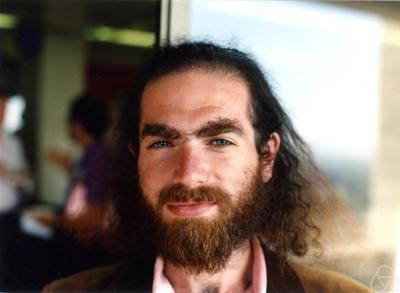
กรีโกรี เปเรลมัน

| name = กริกอรี เพเรลมาน
| image = Perelman, Grigori (1966).jpg
| caption = ภาพเดี่ยวภาพเดียวของเพเรลมานที่เผยแพร่ต่อสาธารณะ
| birth_place = เซนต์ปีเตอส์เบิร์ก|เลนินกราด, รัสเซีย|โซเวียตรัสเซีย, รัสเซีย|สหภาพโซเวียต
| residence = เซนต์ปีเตอส์เบิร์ก, รัสเซีย
| citizenship = รัสเซีย
| field = นักคณิตศาสตร์
| alma_mater = มหาวิทยาลัยปีเตอร์สเบิร์ก|มหาวิทยาลัยรัฐเลนินกราด
| doctoral_advisor = :en:Alexandr Alexandrov|เอ. อเล็กซานดรอฟ :en:Yuri Burako|ยูริ บูราโก
| known_for = :en:Riemannian geometry|เรขาคณิตเรแมนเนียน และ :en:geometric topology|ทอพอโลยีเรขาคณิต
| awards = ฟีลด์สมีดัล (2006), ปฏิเสธมิลเลนเนียม ไพรซ์ (2010), ปฏิเสธ
กริกอรี ยาคอฟเลวิช เพเรลมาน ( , ) หรือที่รู้จักในชื่อ "กริชา เพเรลมาน" เป็นนักคณิตศาสตร์ชาวรัสเซียผู้อุทิศตนให้กับ:en:Riemannian geometry|เรขาคณิตแบบรีมันน์ (Riemannian geometry) และ :en:geometric topology|ทอพอโลยีเชิงเรขาคณิต มีชื่อเสียงจากการพิสูจน์ปัญหา ข้อความคาดการณ์ของปวงกาเร ได้เป็นคนแรก เขาได้รับรางวัลฟีลด์สมีดัลในปี 2006 แต่เขาได้ปฏิเสธที่จะรับรางวัลนี้ และในวันที่ 1 กรกฎาคม ปี 2010 เพเรลมานตัดสินใจที่จะไม่รับรางวัลมิลเลนเนียม ไพรซ์
ปัจจุบัน เพเรลมานอาศัยอยู่กับมารดาซึ่งชรามากในเซนต์ปีเตอส์เบิร์ก เขาเป็นหนึ่งในนักคณิตศาสตร์ที่ไม่ชอบออกสื่อและหาตัวได้ยาก จึงมีข้อมูลเกี่ยวกับตัวเขาน้อยมาก
== ประวัติและการศึกษา ==
กริกอรี เพเรลมาน เกิดเมื่อวันที่ 13 มิถุนายน ค.ศ. 1966 ที่เมืองเลนินกราด สหภาพโซเวียต (ปัจจุบันคือเมืองเซนต์ปีเตอส์เบิร์ก สหพันธรัฐรัสเซีย) เขาเข้ารับการศึกษาที่โรงเรียนมัธยมเลนินกราด 239 (ปัจจุบันคือตึกบรรยายเซนต์ปีเตอส์เบิร์ก 239) สถาบันคณิตศาสตร์และฟิสิกส์แนวหน้า ปี ค.ศ. 1982 เขาเป็นตัวแทนเข้าร่วมการแข่งขันคณิตศาสตร์โอลิมปิก ซึ่งเขาได้คะแนนเต็มและได้เหรียญทองกลับมายังบ้านเกิด ผลคะแนนของเพเรลมานในการแข่งขันคณิตศาสตร์โอลิมปิก ปลายทศวรรษที่ 1980 เขาเข้าศึกษาต่อที่มหาวิทยาลัยรัฐเลนินกราด (มหาวิทยาลัยปีเตอร์สเบิร์กในปัจจุบัน) ในสาขาคณิตศาสตร์และกลศาสตร์ ได้ปริญญาปรัชญาดุษฎีบัณฑิตจากวิทยานิพนธ์เรื่อง "พื้นที่อานม้าในช่องว่างของยูคลิด (Saddle surfaces in Euclidean spaces)"
หลังจบการศึกษา เขาเริ่มทำงานในแผนกเลนินกราดที่สถาบันสเตคลอฟ วิทยาลัยวิทยาศาสตร์แห่งสหภาพโซเวียต โดยมี:en:Alexandr Alexandrov|อเล็กซานเดอร์ อเล็กซานดรอฟ และ:en:Yuri Burako|ยูริ บูราโก เป็นที่ปรึกษา ปี ค.ศ. 1992 เขาได้รับเชิญให้ไปทำงานที่สถาบันคอร์เรนท์แห่งมหาวิทยาลัยนิวยอร์ก และมหาวิทยาลัยสโตนี่บรู้คแห่งละภาคเรียน ที่สโตนี่บรู้ค เขาได้ศึกษาเกี่ยวกับความโค้งของริกกี้ (Ricci curvature) ค.ศ. 1993 เขาได้เข้าเป็นสมาชิกสมาคมมิลเลอร์เพื่อการวิจัยของมหาวิทยาลัยแคลิฟอร์เนียเป็นเวลา 2 ปี เมื่อหมดสมาชิกภาพในฤดูร้อนปี ค.ศ. 1995 เขาจึงกลับไปค้นคว้าวิจัยต่อที่สถาบันสเตคลอฟ
เพเรลมานมีน้องสาว 1 คนชื่อเอเลน่า เธอได้รับปริญญาปรัชญาดุษฎีบัณฑิตจากสถาบันวิทยาศาสตร์เวซแมนในอิสราเอล และทำงานทางด้านชีวสถิตศาสตร์ (Biostatics) ที่สถาบันแคโรไลน์สก้า กรุงสต็อกโฮล์ม ประเทศสวีเดน
นอกจากจะมีความสามารถทางด้านคณิตศาสตร์แล้ว เขายังเป็นนักไวโอลินที่ยอดเยี่ยม และเป็นนักเทเบิลเทนนิสที่เก่งกาจ
== ผลงาน ==
ไฟล์:P1S2all.jpg|thumb|300px|แบบจำลองการคาดการณ์ของปวงกาเร
นับตั้งแต่ฤดูใบไม้ร่วงปี 2002 เพเรลแมนเป็นที่รู้จักในฐานะผู้เชี่ยวชาญทฤษฎีบทเปรียบเทียบ (Comparison theorem) ของเรขาคณิตเรแมนเนียน และเป็นคนแรกที่สามารถพิสูจน์ว่า "การคาดการณ์ของปวงกาเร" นั้นเป็นจริง
ข้อความคาดการณ์ของปวงกาเร เป็นหนึ่งในปัญหาทางคณิตศาสตร์ที่มีชื่อเสียงแห่งศตวรรษ ถูกเสนอขึ้นโดย อ็องรี ปวงกาเร (Henri Poincaré) นักคณิตศาสตร์ชาวฝรั่งเศสเมื่อ ค.ศ. 1904 โดยให้นิยามว่า "ในโลกสามมิติ ห่วงใดๆ บนทรงกลมสามารถหดลงจนเหลือเป็นจุดได้" แต่ก็ไม่มีใครพิสูจน์ได้ว่าเป็นจริง เพราะปัญหานี้จะเป็นจริงก็ต่อเมื่ออยู่ในมิติที่สูงขึ้นไป แต่ในโลกสามมิติจะไม่สามารถทำได้
ปี ค.ศ. 1999 สถาบันคณิตศาสตร์เคลย์ (Clay Mathematics Institute) ได้ประกาศว่าจะให้รางวัล "มิลเลนเนียม ไพรซ์" เป็นเงินหนึ่งล้านดอลลาร์กับผู้ที่สามารถพิสูจน์ได้ว่าการคาดการณ์นี้เป็นจริง ถ้าหากปัญหานี้ได้รับการพิสูจน์ ก็จะเป็นความสำเร็จของวงการคณิตศาสตร์เลยทีเดียว
จนกระทั่งเดือนพฤศจิกายน ค.ศ. 2002 เพเรลมานก็สามารถพิสูจน์ได้ โดยใช้โปรแกรมของ:en:Richard Hamiltion|ริชาร์ด แฮมิลตัน ที่อาศัยหลักการไหลของริกกี้ (Ricci flow) ในการพิสูจน์ โดยการสร้าง "ท่อ" (manifold) ที่ไม่มีขอบขึ้นมาอันหนึ่ง แล้วทำให้ท่อกลายเป็นแผ่นกลมแบนหลายแผ่นโดยมีเกลียวเชื่อมต่อกัน จากนั้นก็ตัดเกลียวออกจนได้ทรงกลมสามมิติหลายอัน สุดท้าย เขาก็สร้างท่อขึ้นมาอีกครั้งโดยเชื่อมต่อทรงกลมเหล่านั้นด้วยทรงกระบอกสามมิติ พบว่าห่วงบนทรงกลมสามมิตินั้นสามารถหดลงเป็นจุดได้โดยไม่ต้องหลุดออกมาจากพื้นผิว และท่อใดๆ ที่สามารถทำให้ห่วงบนตัวมันสามารถหดลงเป็นจุดได้คือทรงกลมสามมิติ
เพื่อความเข้าใจที่ง่ายขึ้น เพเรลมานได้อธิบายโดยอาศัยหลักการของฟองสบู่ เมื่อเป่าฟองสบู่เป็นรูปท่อ พื้นที่ของฟองสบู่จะน้อยลงกว่าตอนที่มันเป็นทรงกลม นั่นคือรูปร่างของท่อตามหลักการไหลของริกกี้ เข้าใจว่า ถ้าท่อของริกกี้นั้นบิดเบี้ยวจนเป็นทรงกลม ห่วงที่คล้องท่ออยู่นั้นจะหดลงเป็นจุด นักคณิตศาสตร์ทั่วโลกต้องใช้เวลาถึง 3 ปีถึงจะพิสูจน์ได้ว่าคำตอบของเพเรลมานนั้นเป็นจริง
== รางวัลและการปฏิเสธการรับรางวัล ==
เดือนพฤษภาคม ปี 2006 คณะกรรมการเก้านักคณิตศาสตร์ได้มอบเหรียญ "ฟีลด์สมีดัล" ให้แก่เพเรลมาน ในฐานะที่เขาเป็นผู้ไขความลับของทฤษฎีปวงกาเรได้ ฟีลด์สมีดัลเป็นรางวัลที่มีค่าสูงสุดในวงการคณิตศาสตร์ ทุกๆ สี่ปีจะมีครั้งหนึ่ง และแต่ละครั้งก็จะมอบเพียงสองถึงสี่เหรียญเท่านั้น
เดือนมิถุนายน ปีเดียวกัน เซอร์จอห์น บอล ประธาน:en:International Mathematical Union|สหพันธ์คณิตศาสตร์แห่งชาติ (IMU) ได้เดินทางไปยืนข้อเสนอให้กับเพเรลมาน ณ เมืองเซนต์ปีเตอส์เบิร์ก แต่เขาก็ปฏิเสธ สองสัปดาห์ต่อมาเพเรลมานออกมากล่าวว่า "เขาให้ผมมาสามตัวเลือก: ตกลงและมารับ, ตกลงแต่ไม่มารับ เดี๋ยวเราจะส่งเหรียญมาให้เอง, หรือไม่ตกลง ผมยืนกรานตั้งแต่ต้นว่าผมเลือกข้อสาม เพราะผมไม่เหมาะสมที่จะรับรางวัลนี้ ทุกคนรู้แล้วว่าผมพิสูจน์ได้ แต่จะเข้าใจหรือไม่ก็อีกเรื่องหนึ่ง"Nasar and Gruber "ผมไม่สนใจเงินทองหรือชื่อเสียง ผมไม่อยากเป็นเหมือนสิงสาในสวนสัตว์ ผมไม่อยากเป็นวีรบุรุษโลกคณิตฯ ผมไม่อยากเป็นคนประสบความสำเร็จด้วยซ้ำ ผมไม่อยากให้ทุกคนมาสนอกสนใจผมเลย"
วันที่ 22 สิงหาคม เพเรลมานออกมาปฏิเสธอย่างเป็นทางการต่อหน้าสภานักคณิตศาสตร์นานาชาติ ณ กรุงมาดริด เขาไม่เข้ารับเหรียญรางวัล หรือแม้แต่เข้าร่วมพิธีด้วยซ้ำ ถือเป็นนักคณิตศาสตร์คนแรกที่ปฏิเสธฟีลด์สมีดัล
วันที่ 18 มกราคม ค.ศ. 2010 เขาได้รับรางวัลมิลเลนเนียม ไพรซ์ซึ่งมีมูลล่าหนึ่งล้านดอลลาร์ เนื่องจากมารดาของเขากำลังป่วยหนัก เขาจึงต้องตัดสินใจว่าจะรับรางวัลนี้เพื่อนำเงินไปรักษามารดา หรือยืนหยัดปฏิเสธ เทอเรนซ์ เต๋า พูดถึงเพเรลมานได้ให้สัมภาษณ์ในพิธีรับรางวัลฟีลด์สมีดัลว่า
ข้อพิสูจน์ของเพเรลมานยังถูกจัดอันดับให้เป็นหนึ่งในเรื่องที่พูดถึงกันมากในวงการคณิต-ฟิสิกส์แห่งปี 2008 อีกด้วย
== อ้างอิง ==
หมวดหมู่:บุคคลที่เกิดในปี พ.ศ. 2509
หมวดหมู่:บุคคลที่ยังมีชีวิตอยู่
หมวดหมู่:นักคณิตศาสตร์ชาวรัสเซีย
หมวดหมู่:ผู้ได้รับรางวัลเหรียญฟิลด์ส
หมวดหมู่:ชาวรัสเซียเชื้อสายยิว
หมวดหมู่:บุคคลจากเซนต์ปีเตอส์เบิร์ก
หมวดหมู่:บุคคลจากมหาวิทยาลัยนิวยอร์ก